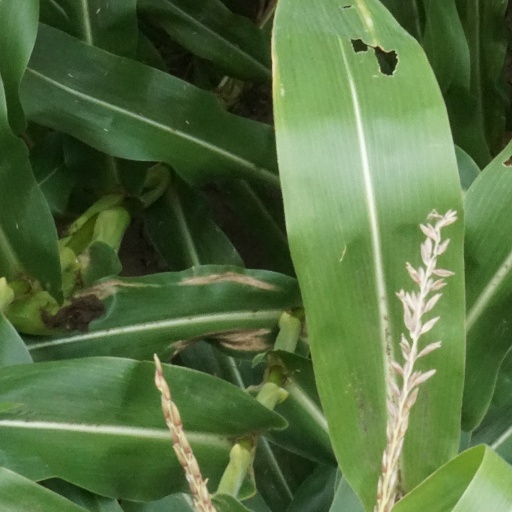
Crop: maize; corn